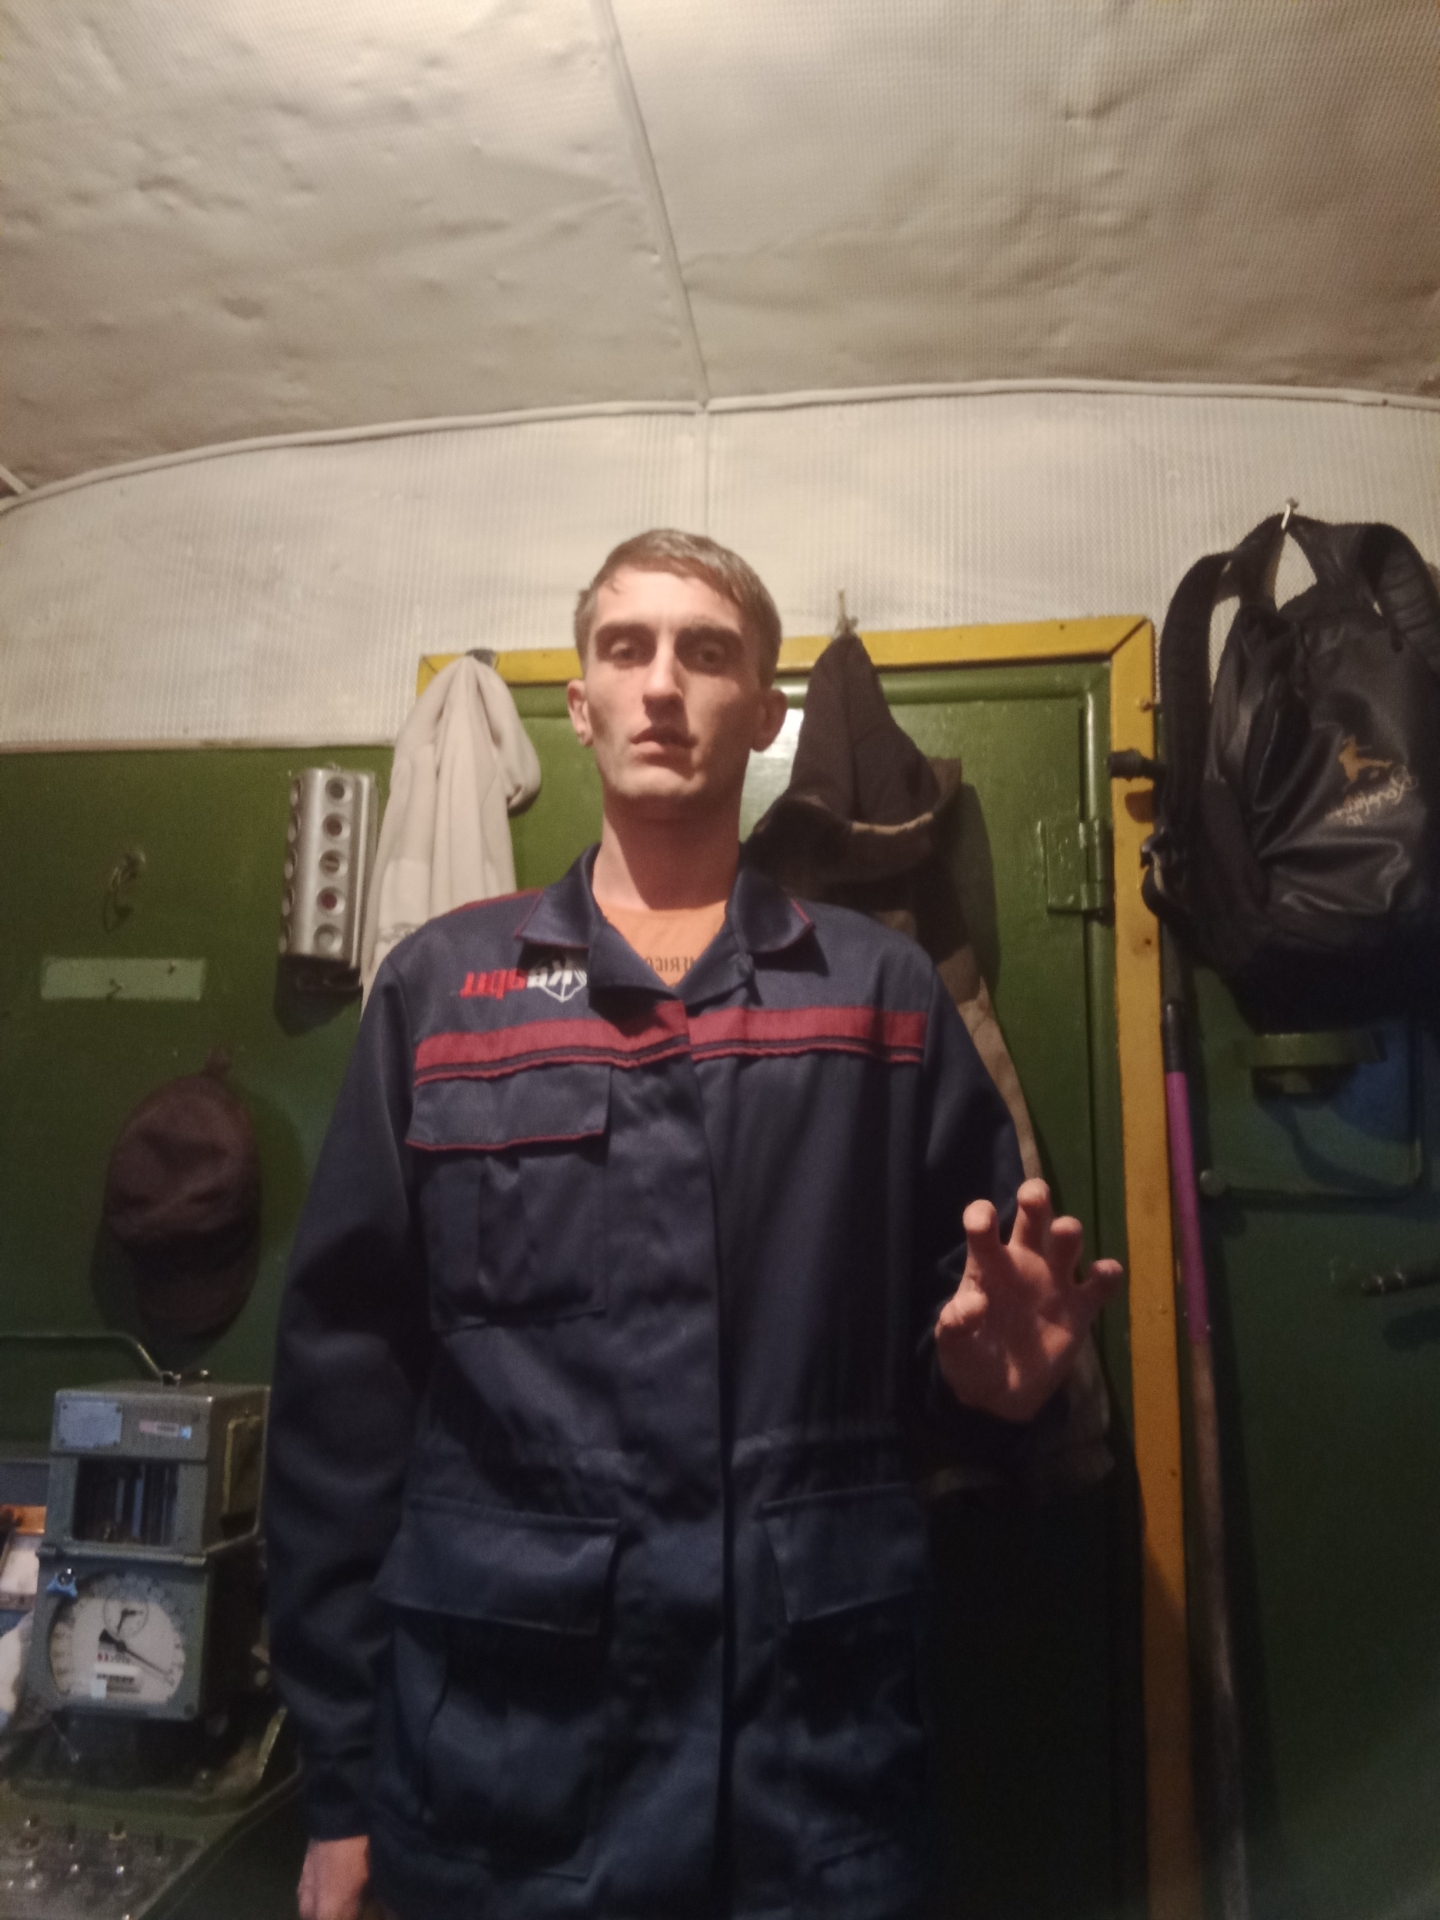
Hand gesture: grabbing